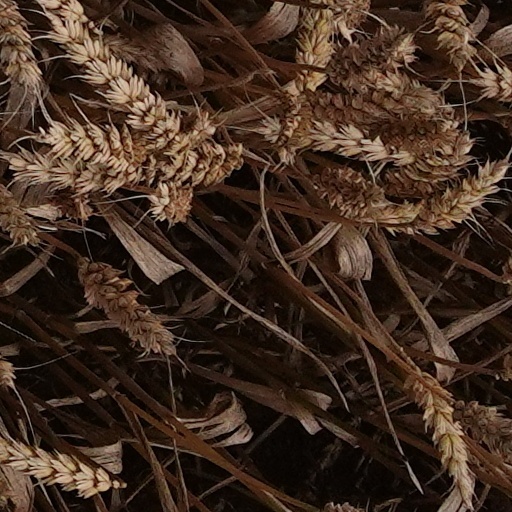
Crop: wheat